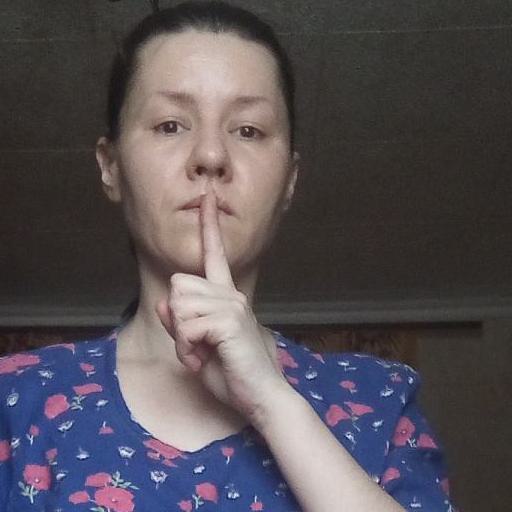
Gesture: mute